Joanna Bacon

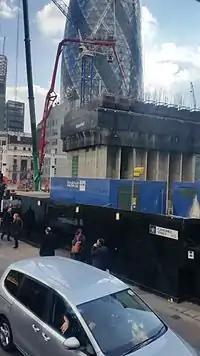
100 Bishopsgate

Joanna Bacon studied at Robinson College, Cambridge under Bob Allies from Allies and Morrison. She completed her studies in 1980.